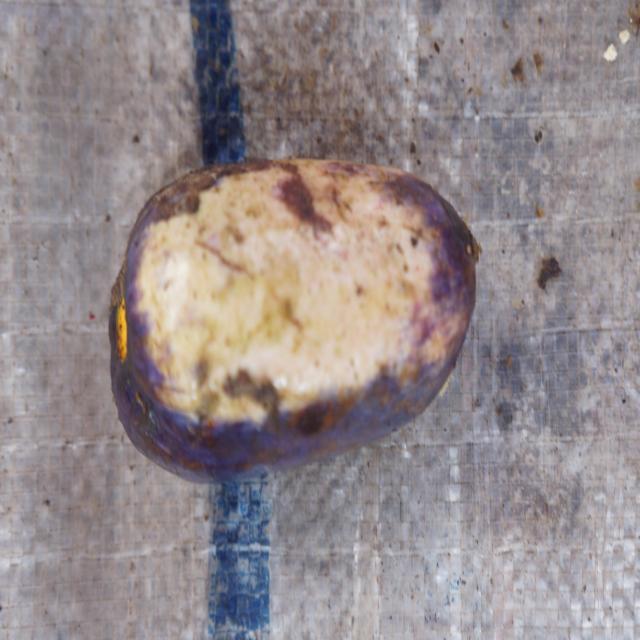
Plum grade: unripe